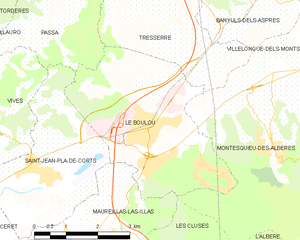
Le Boulou
Kort over kommunen
Kort over kommunen
Le Boulou er en by og kommune i departementet Pyrénées-Orientales i Sydfrankrig.